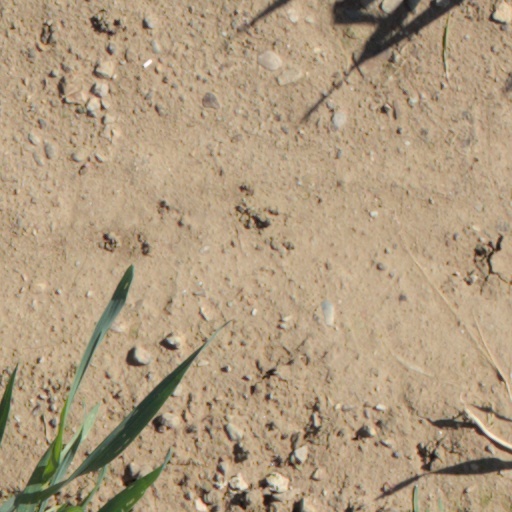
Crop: wheat